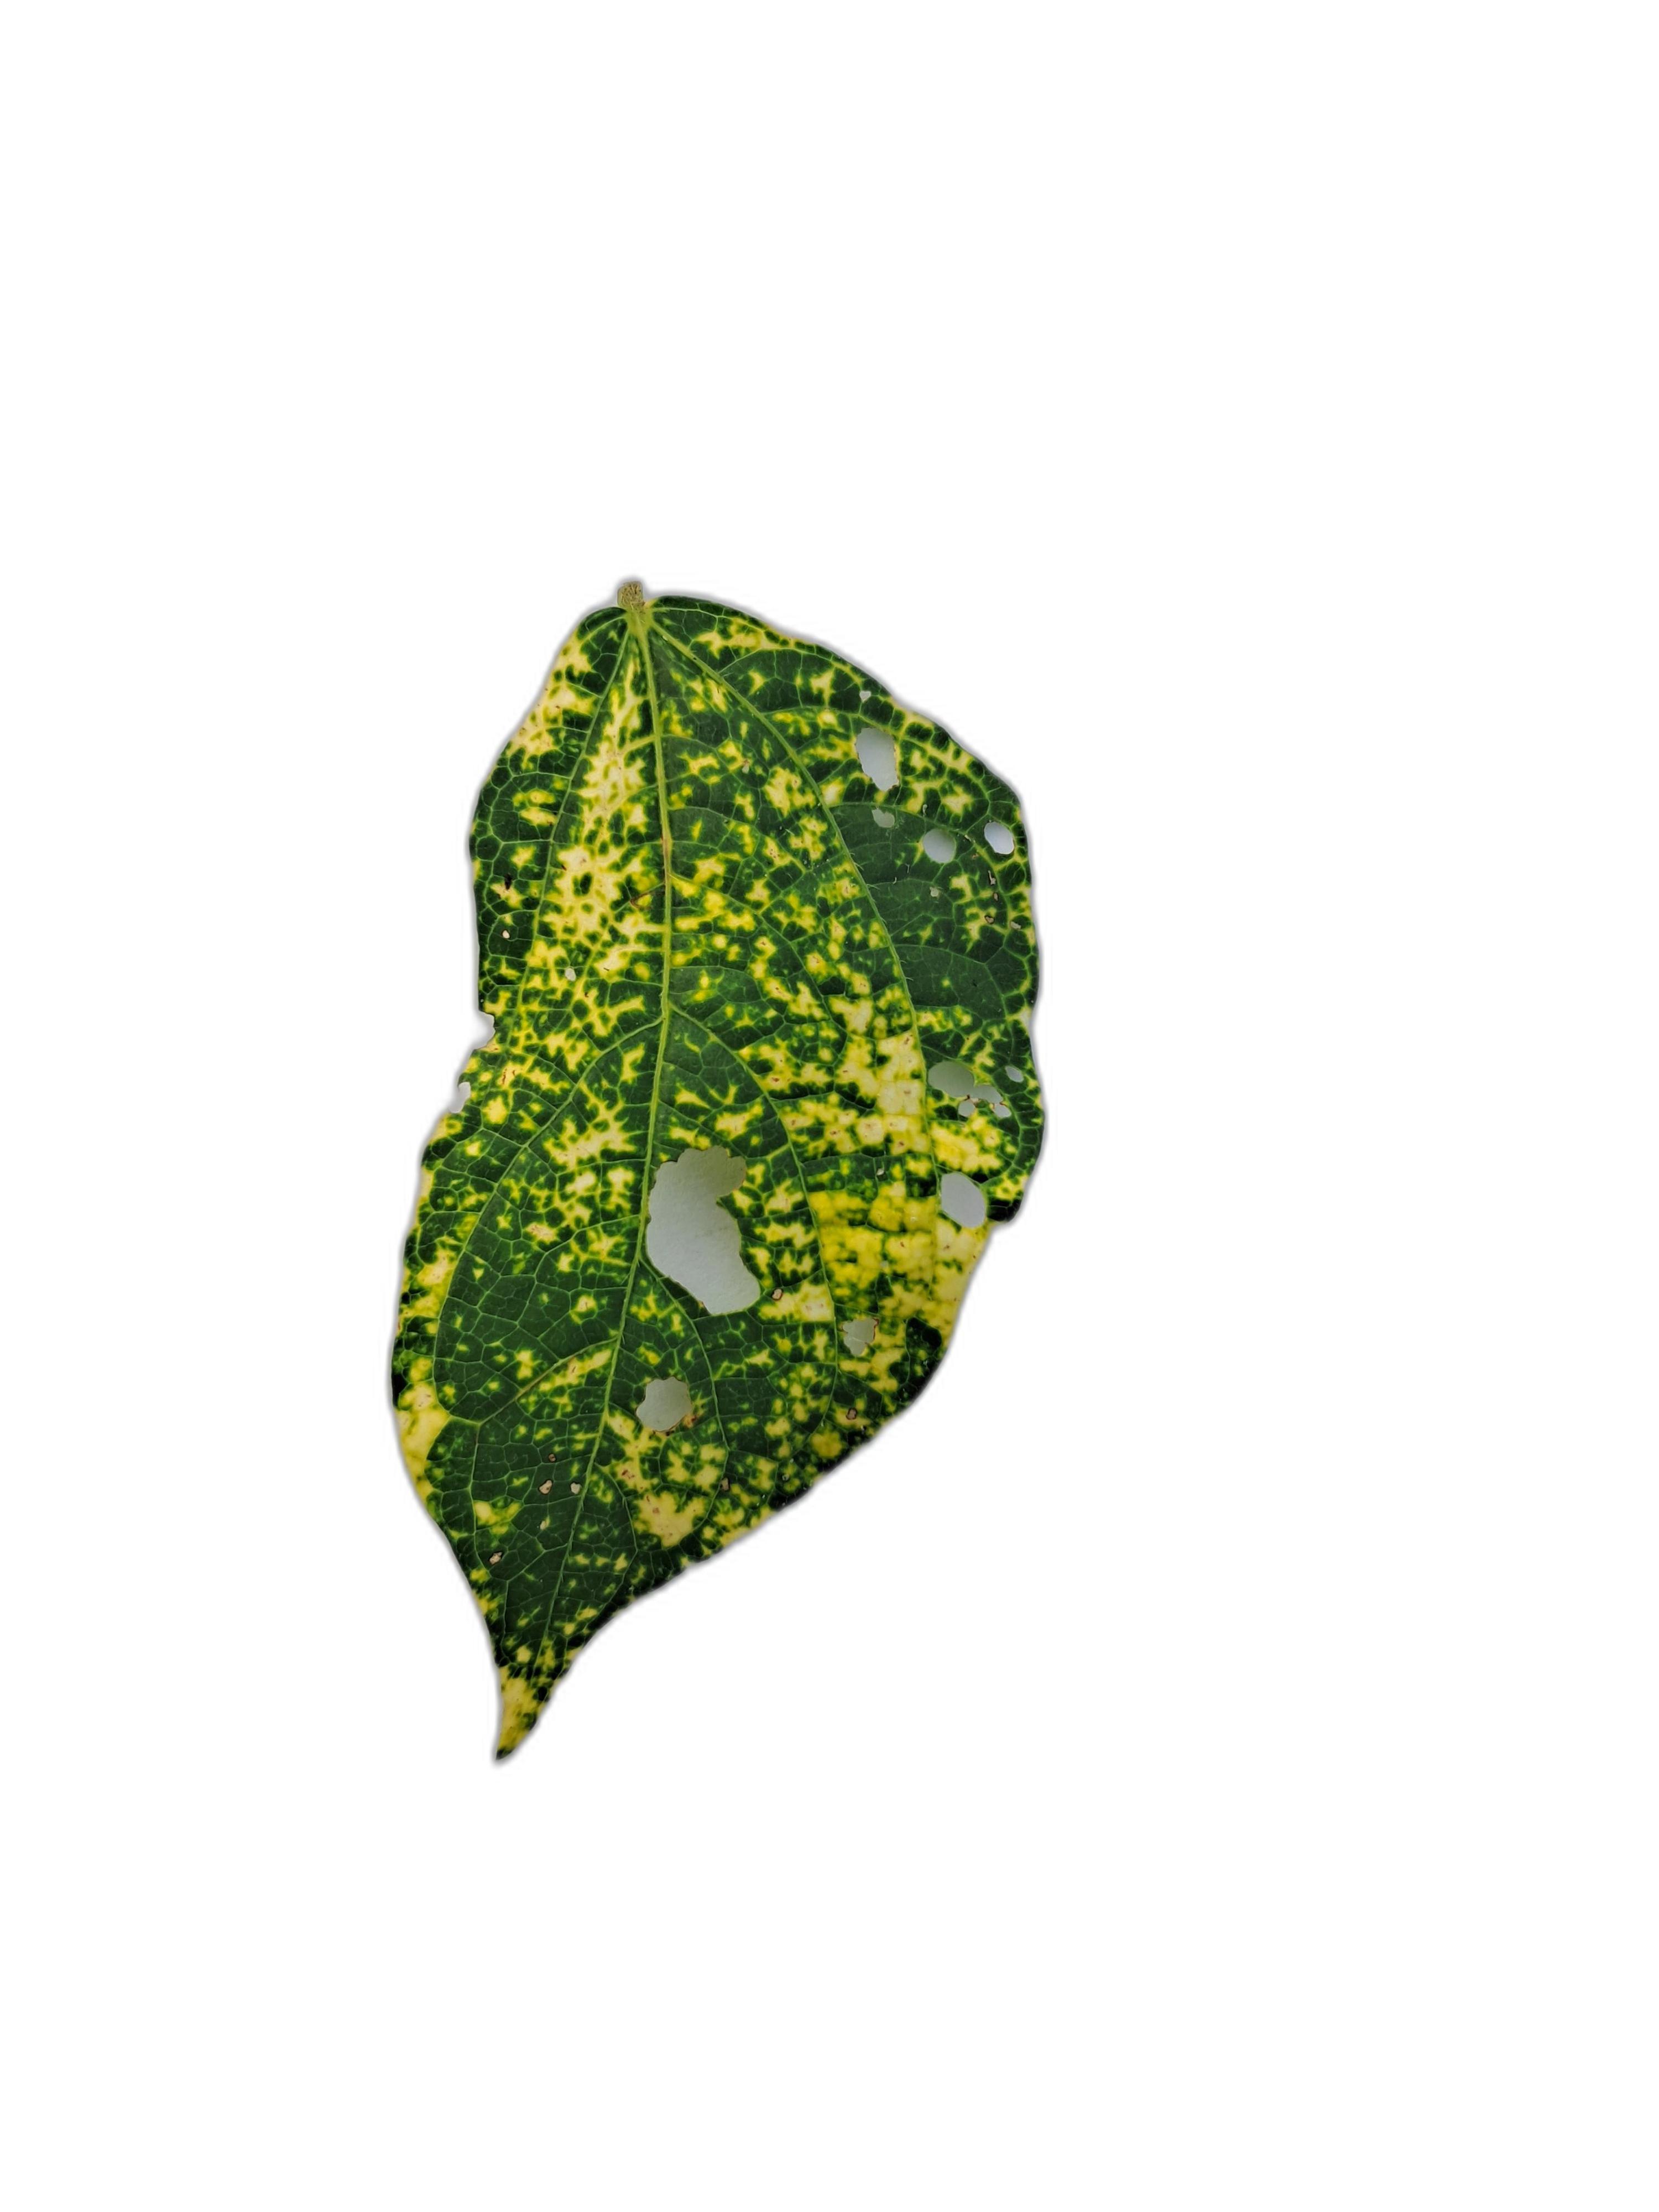
Label: Yellow Mosaic